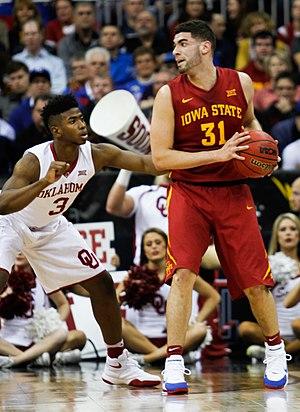
Georges Niang, né le 17 juin 1993 à Lawrence, Massachusetts, est un joueur binational senegalo-américain de basket-ball. Il évolue au poste d'ailier fort.